Cheta (armed group)

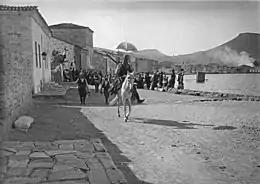
"Çetes" parading with loot in Phocaea (modern-day Foça, Turkey) on 13 June 1914. In the background are Greek refugees and burning buildings.

In the late Ottoman Empire, armed rebellions became a chronic feature during the struggle for Macedonia of 1893 to 1912 as armed groups of pro-Bulgarian,